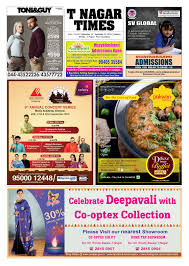
Label: paper